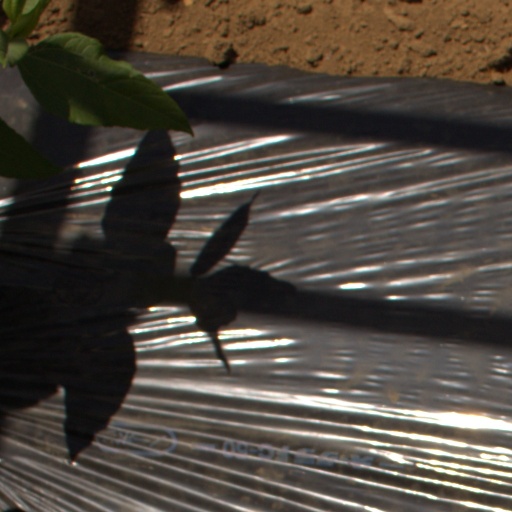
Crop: Jerusalem artichoke